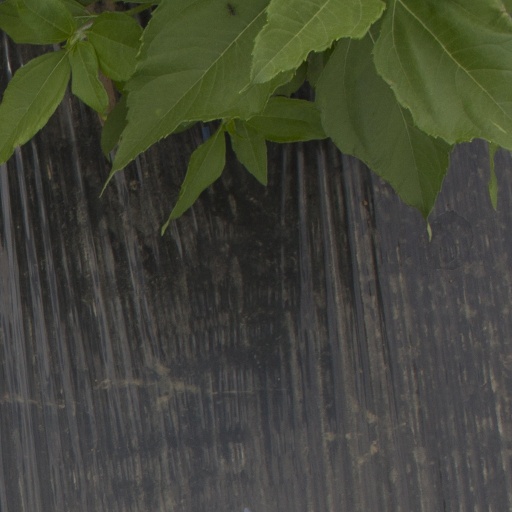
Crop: Jerusalem artichoke